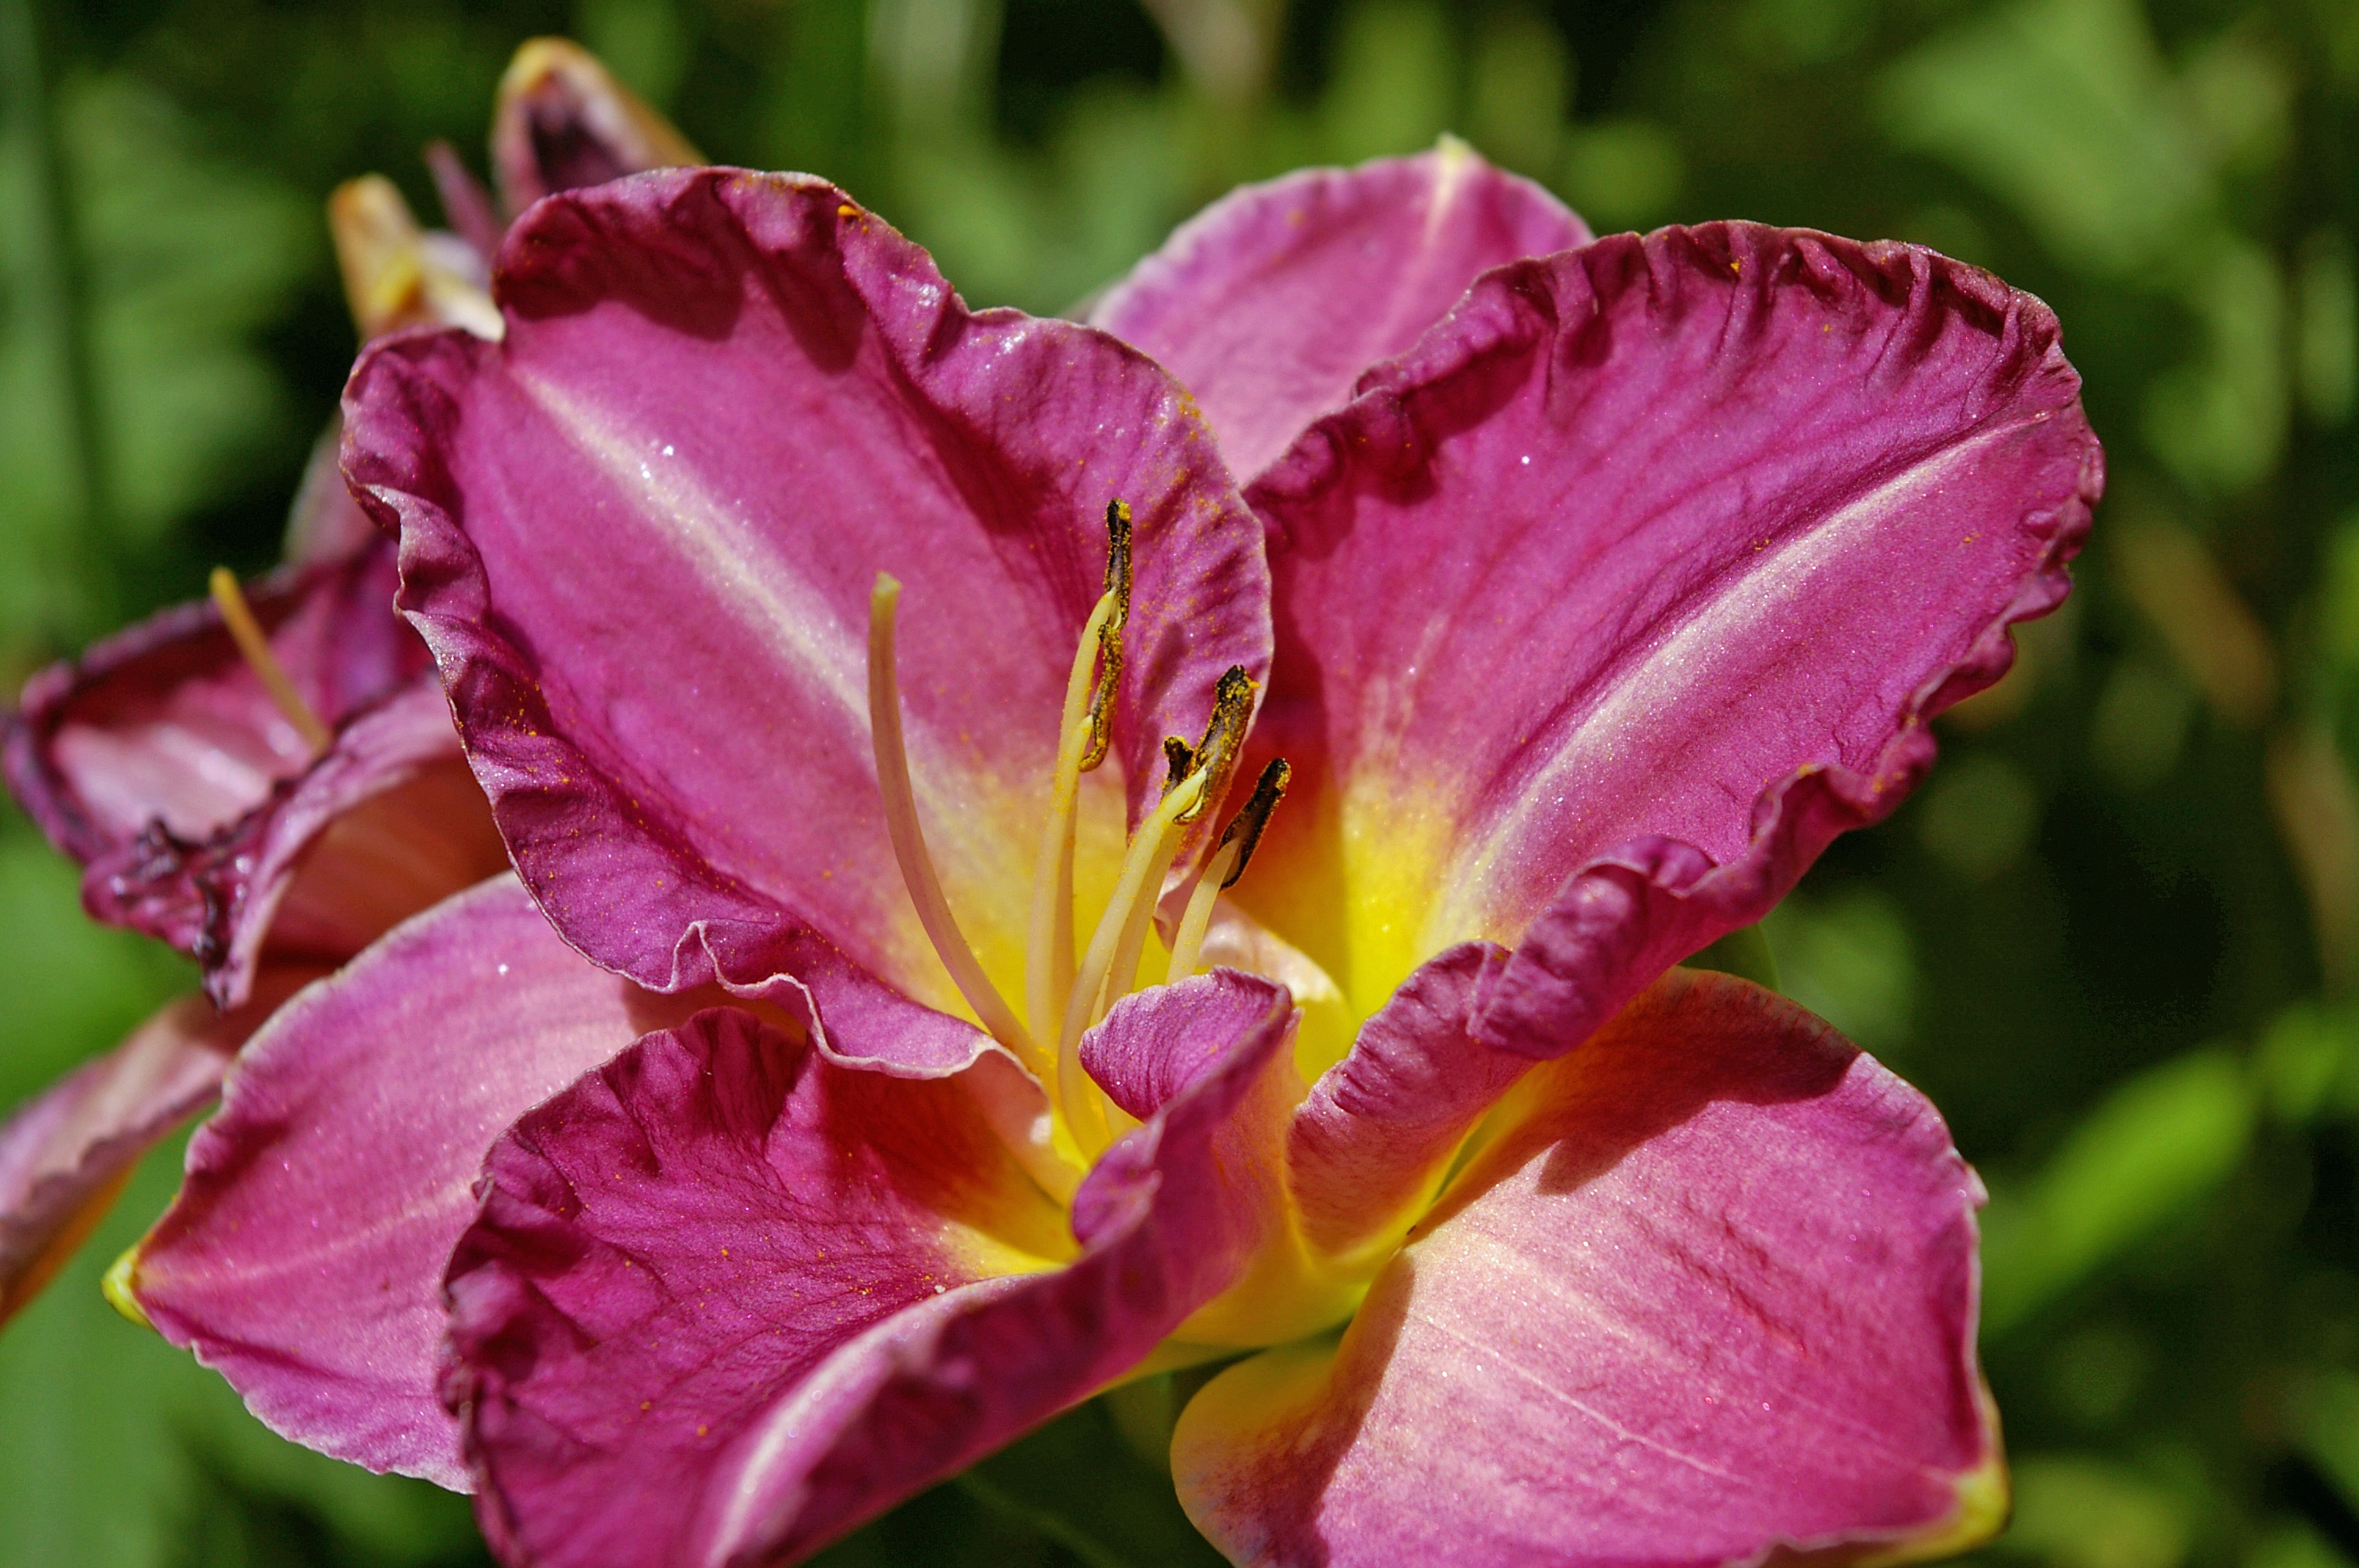
blossom, plant, flower, petal, bloom, summer, rose, botany, garden, pink, close, flora, flower bed, beauty, lily, edible, daylily, stamens, macro photography, blossomed, garden design, flowering plant, summer flower, edible flowers, land plant